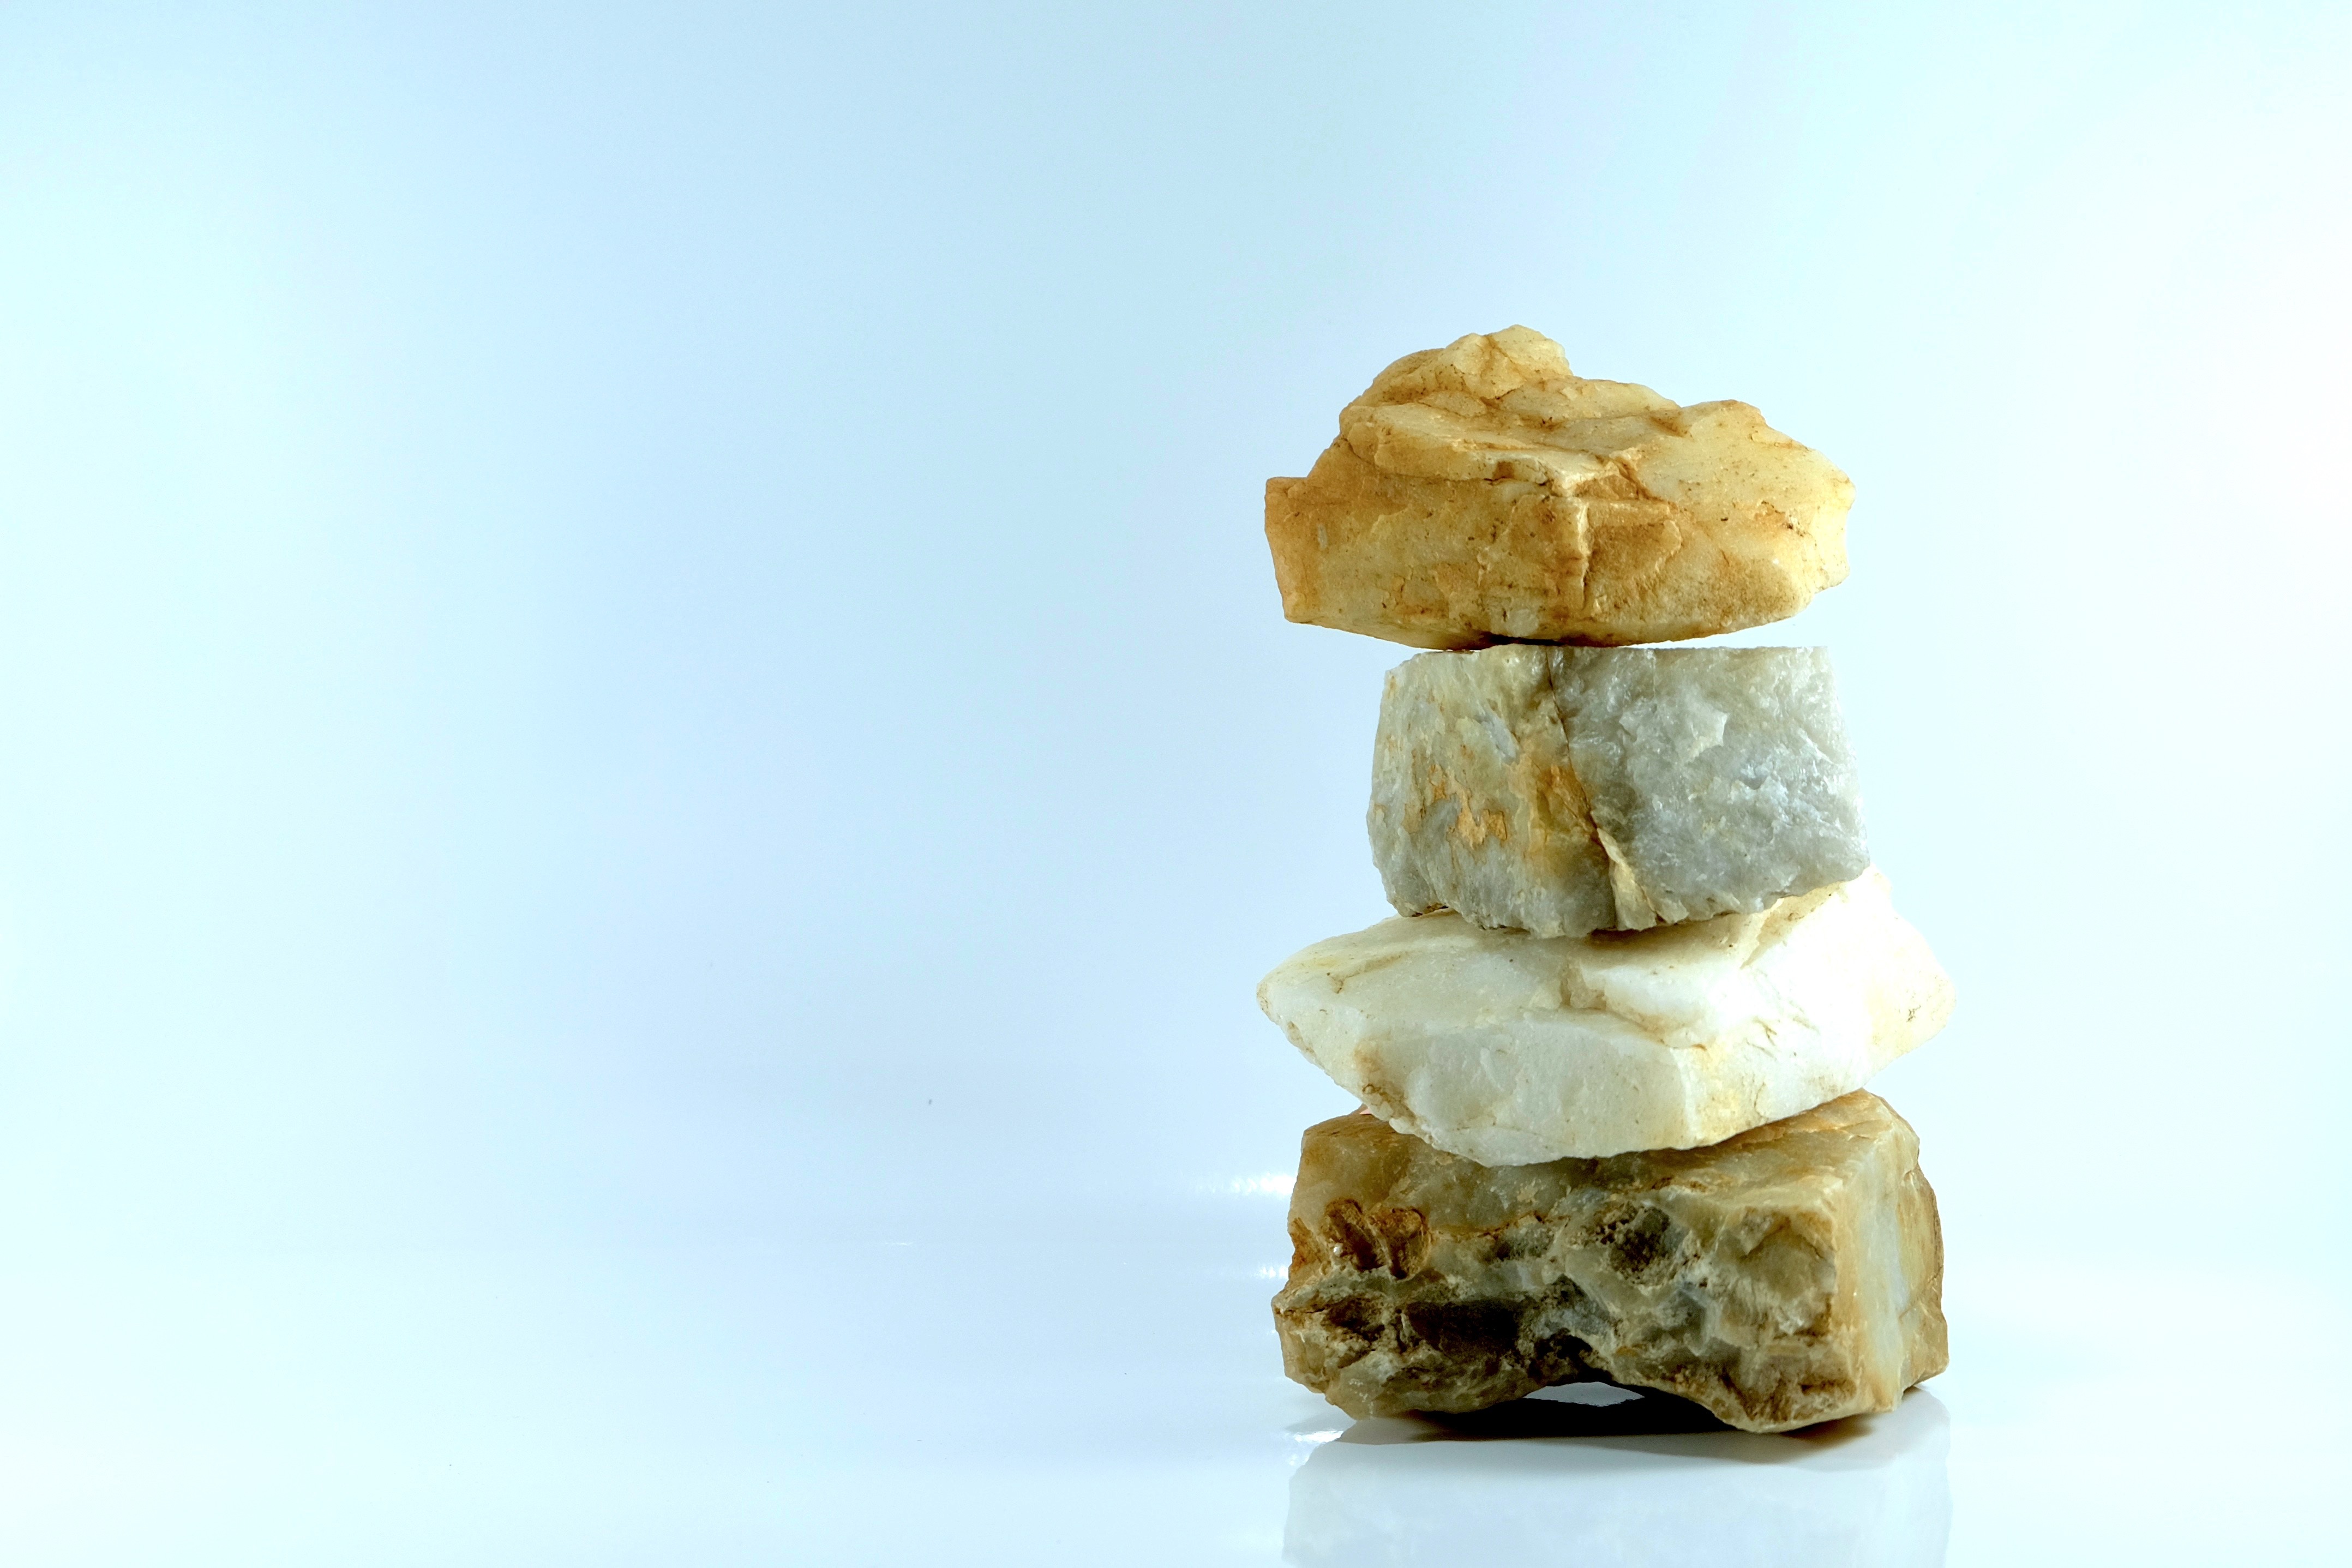
rock, stone, food, balance, dessert, zen, coconut, stacked, simplicity, harmony, stability